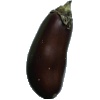
Label: eggplant